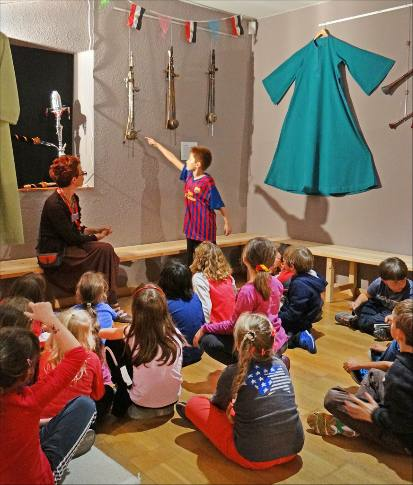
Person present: Yes